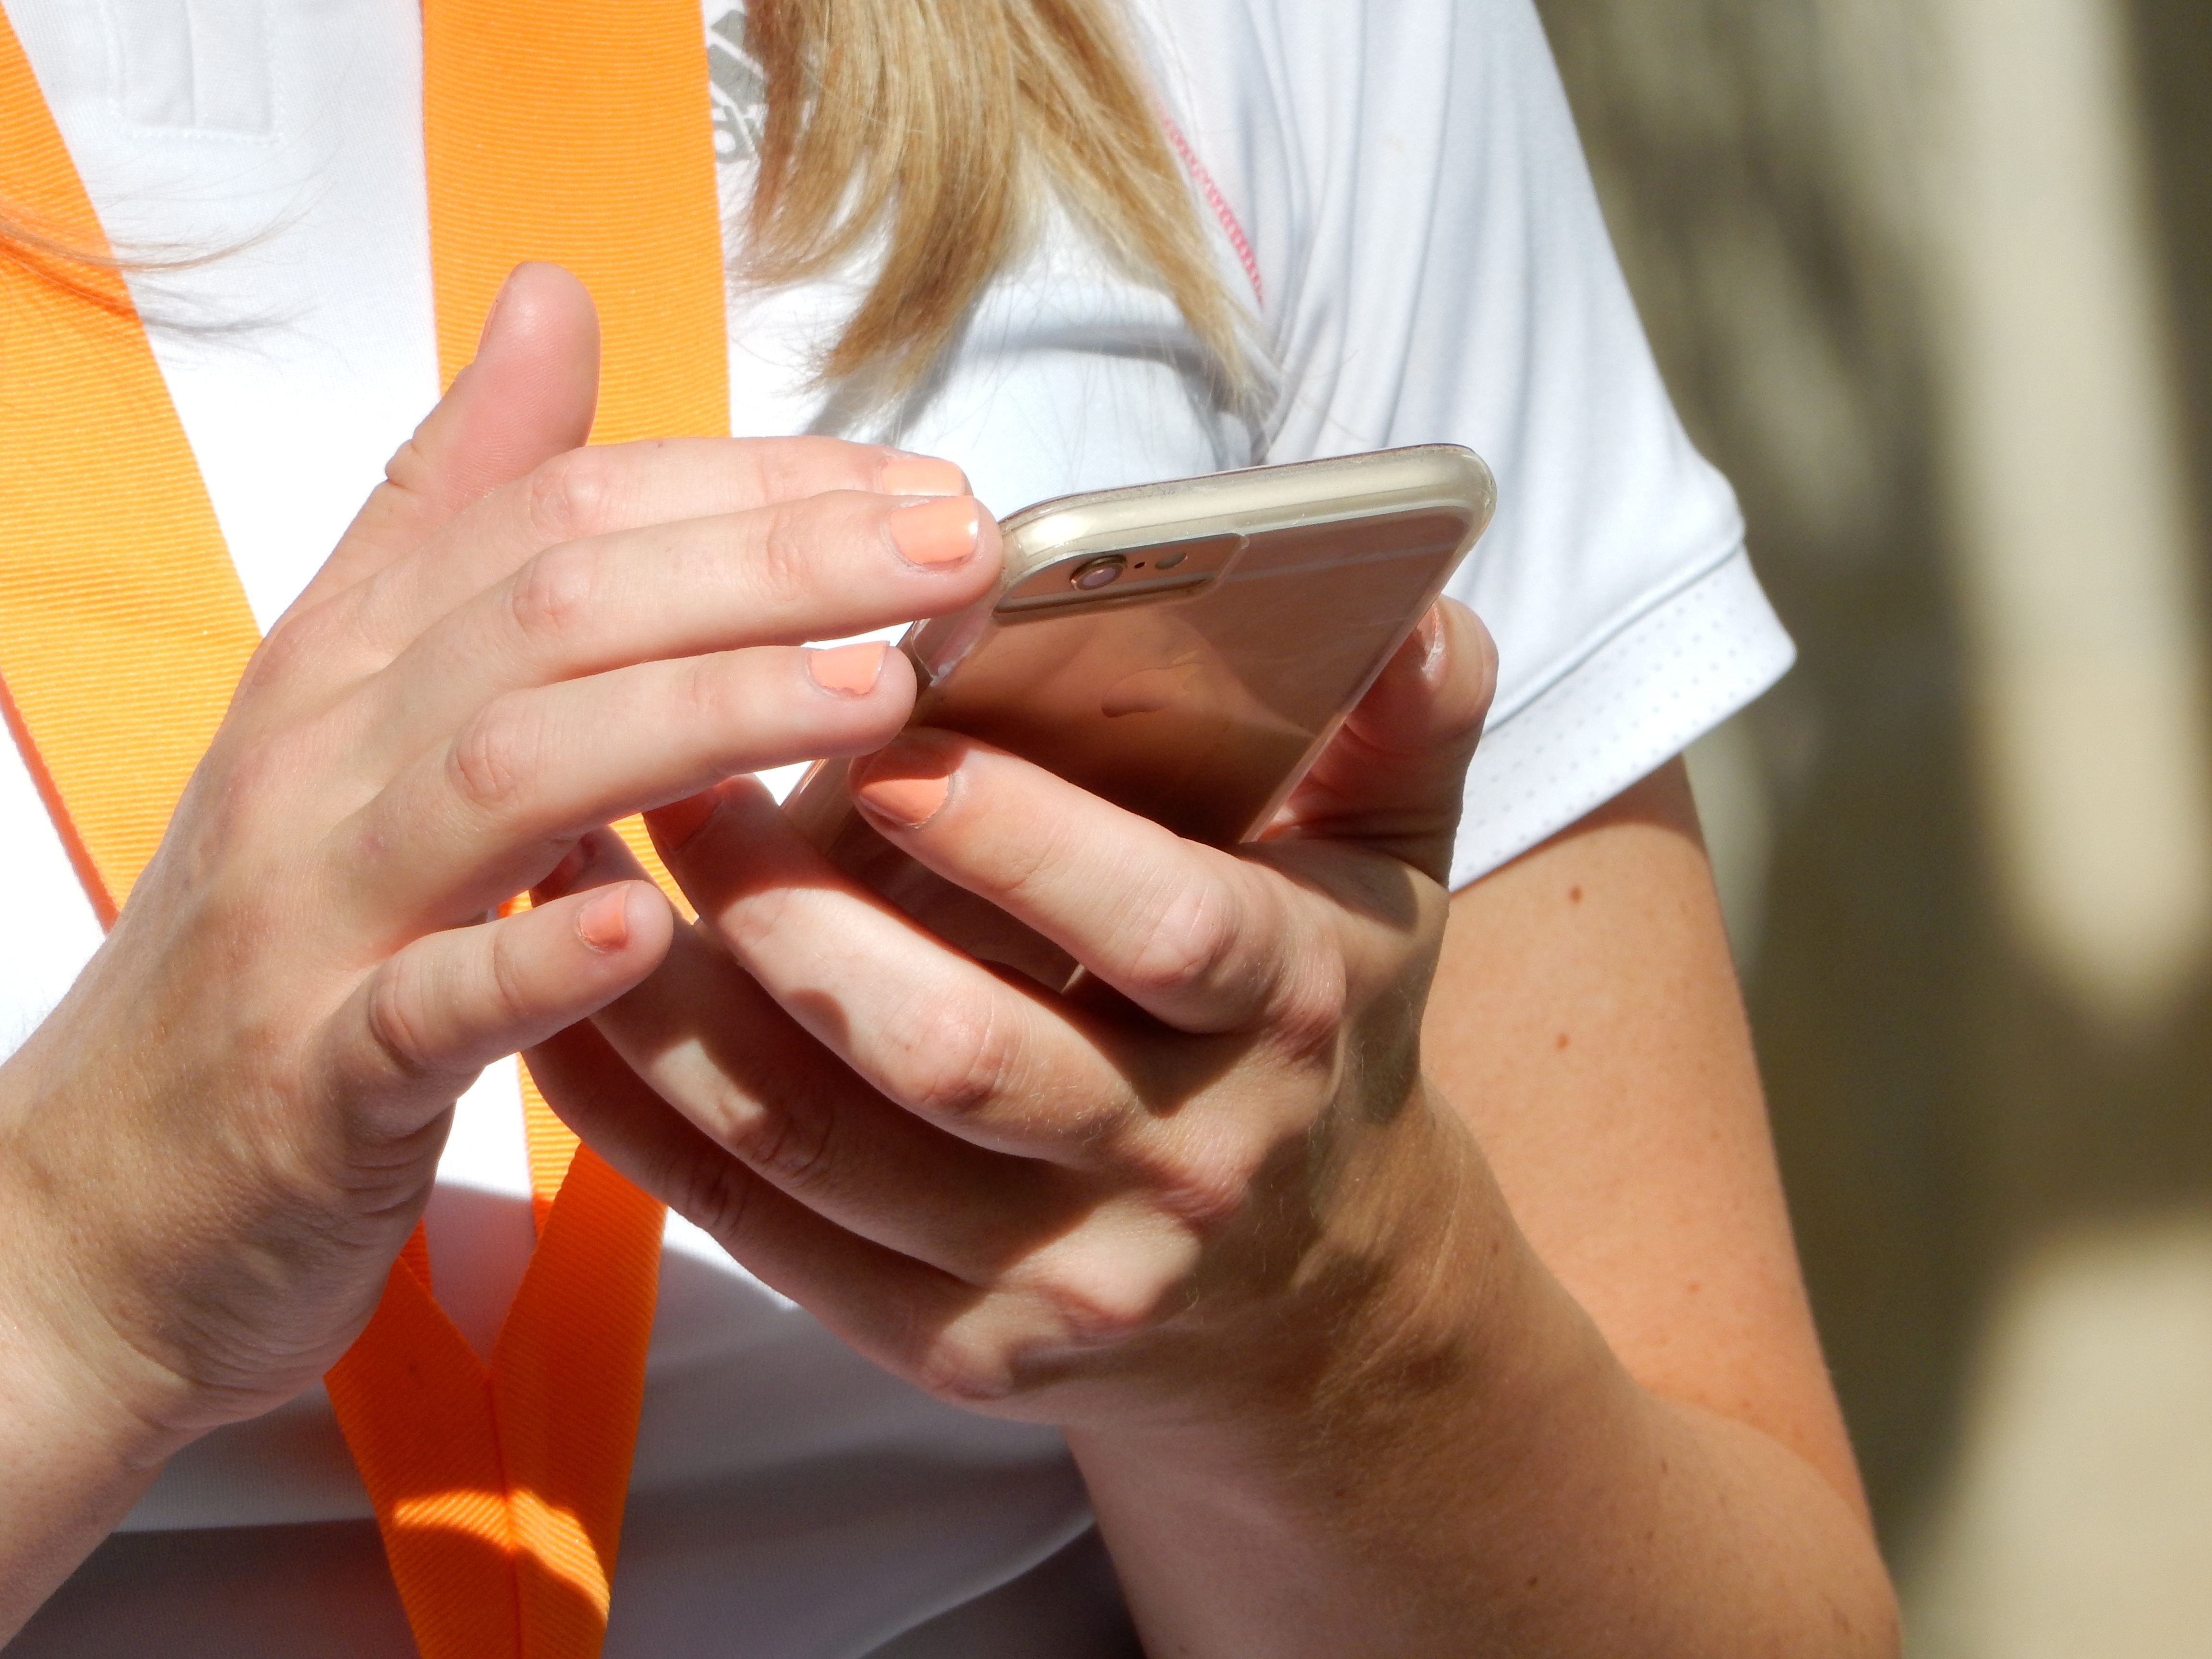
smartphone, mobile, writing, hand, finger, phone, communication, nail, close up, wireless, online, sense, on the phone